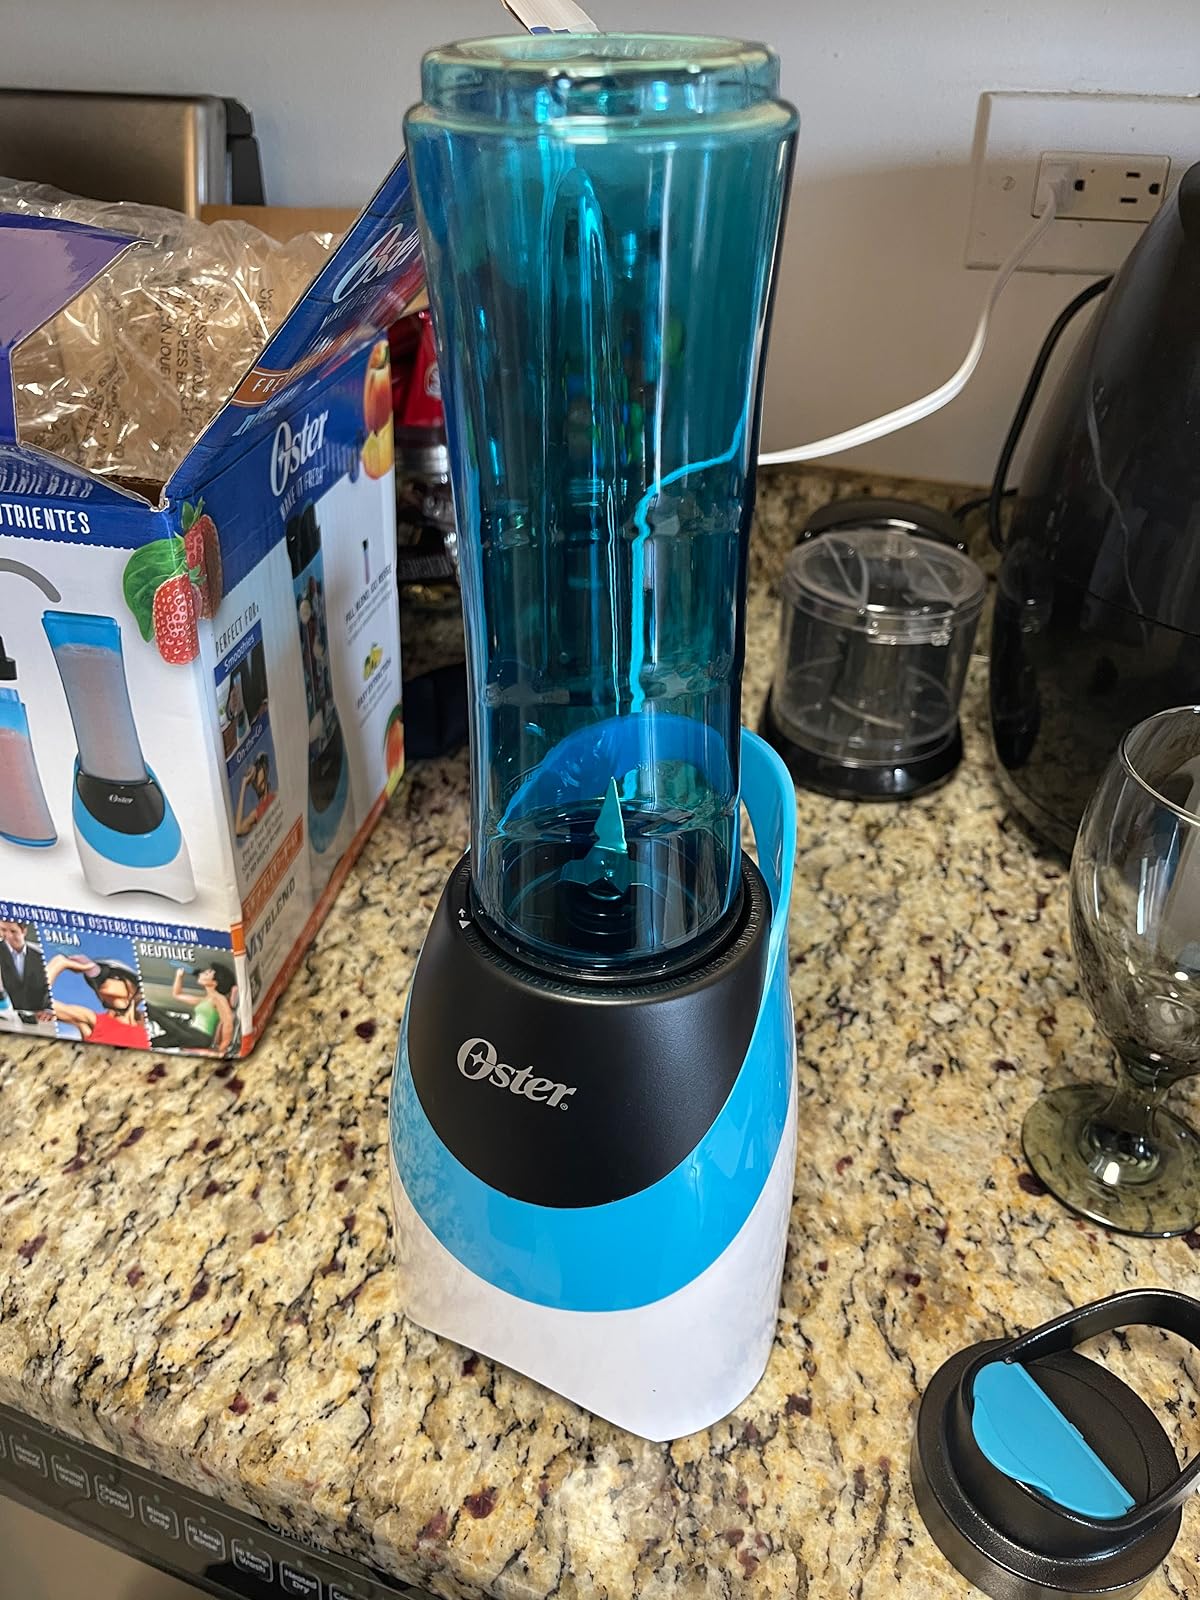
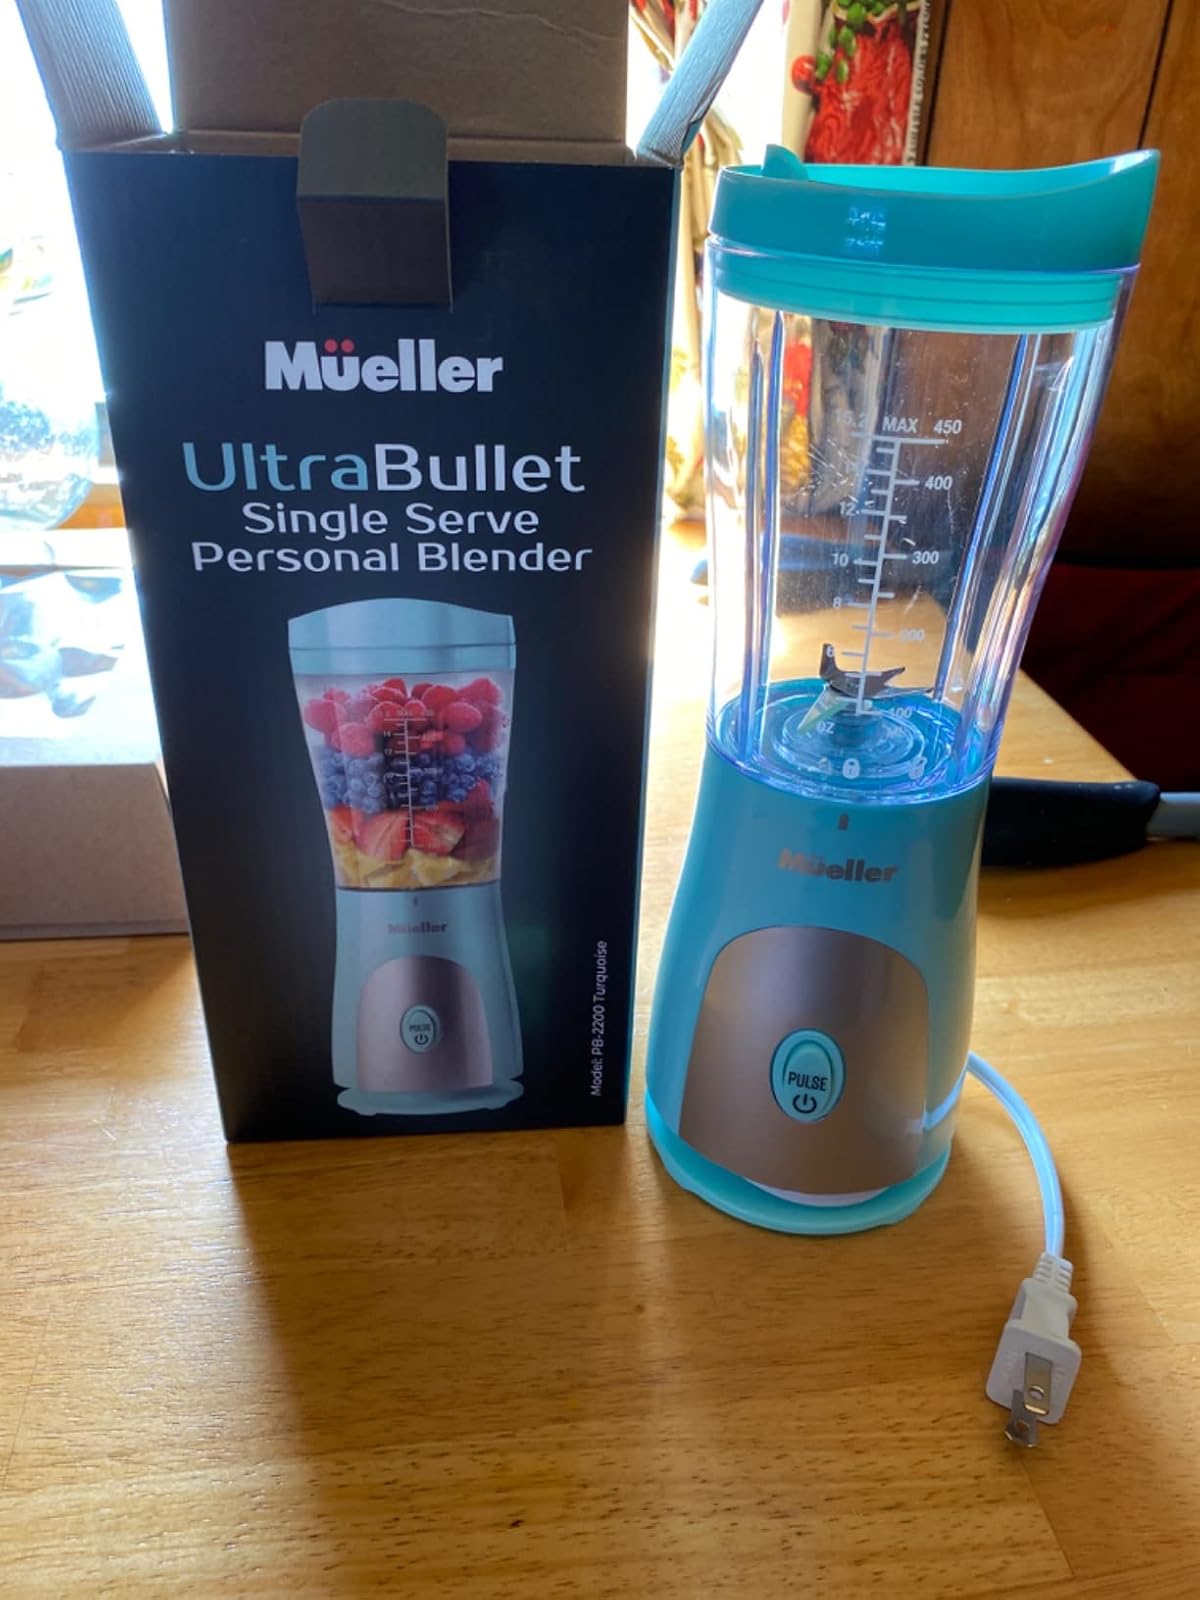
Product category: items_blender
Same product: no